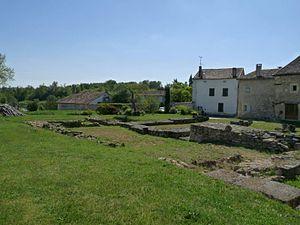
Eglise de Rozet, Combiers, Charente, France
Le prieuré de Rauzet ou de Rozet est un ancien prieuré de l'ordre de Grandmont, ordre monastique austère et peu connu, aujourd'hui disparu. Il est situé à Combiers, en Charente, en bordure de la forêt d'Horte et du département de la Dordogne et a fait l'objet d'une restauration entre 1991 et 2009. Il ne reste plus aujourd'hui de l'ancien prieuré que la chapelle et un bâtiment monastique, une partie de l'ancienne cuisine au sud et l'ancienne aile occidentale en partie sur les fondations anciennes, reconstruite en grange.